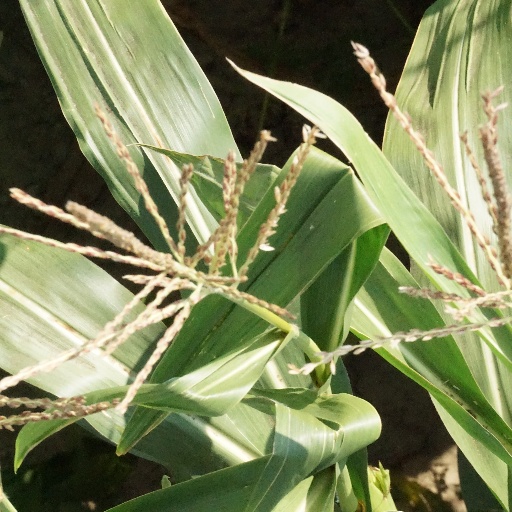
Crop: maize; corn